Environmental conditions of South Korea

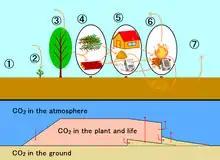
Carbon neutral and carbon cycle

Floating is the activity of jogging and picking up trash, which protects health and the environment together. It first started in Sweden in 2016. The meaning of the term is also a flogging made by combining 'pick up' and 'jogging' in Swedish. In Korean, the term 'picking up' is also used. It is a job to pick up conspicuous garbage and clean it while jogging, and it can be seen as an environmental protection movement that takes care of health at the same time as exercise.